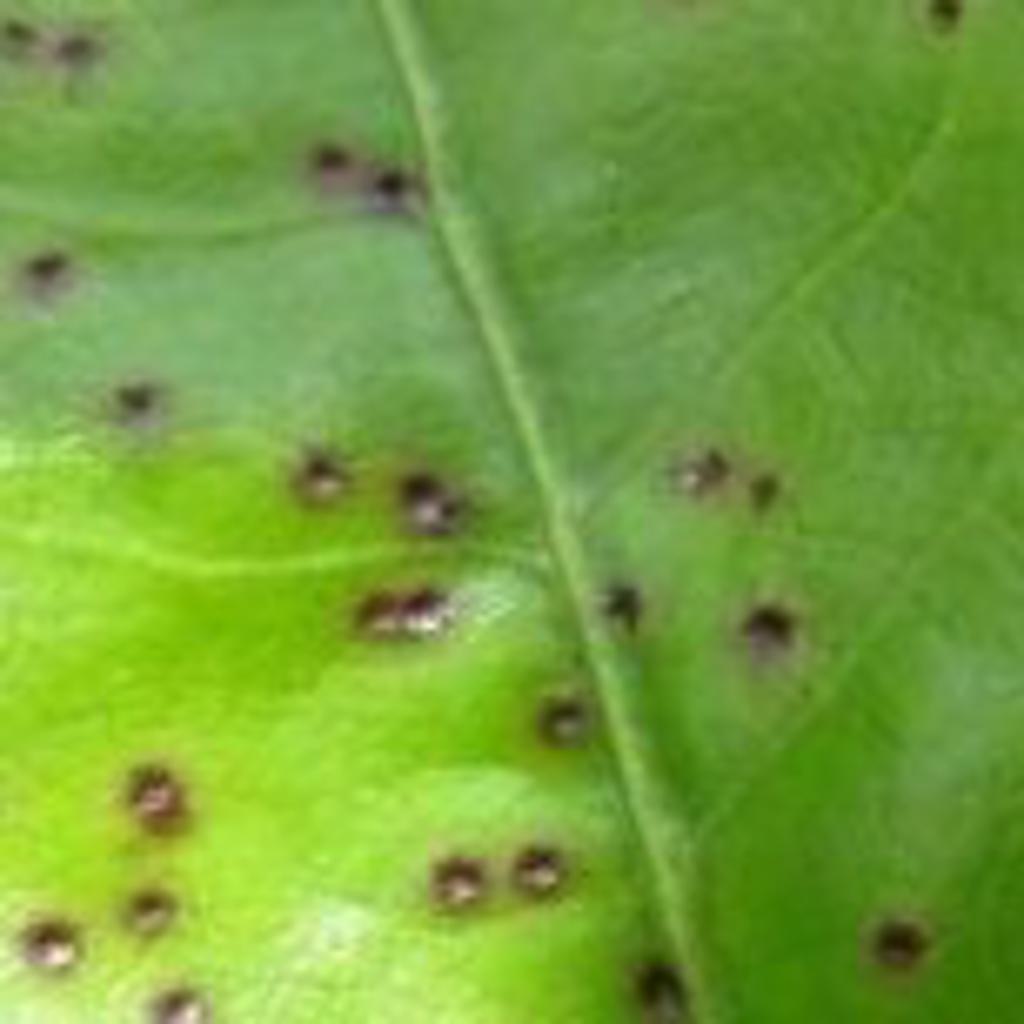
Label: Tea red scab